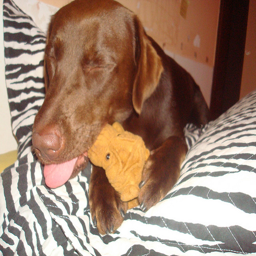
A dog laying on a bed with a toy.
A brown dog chewing on an orange toy.
a close up of a dog laying down with a chew toy
a dog plays with a small puppy on a bed
A brown dog has a yellow toy in its mouth as it lays on black and white pillows.